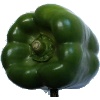
Label: green_pepper